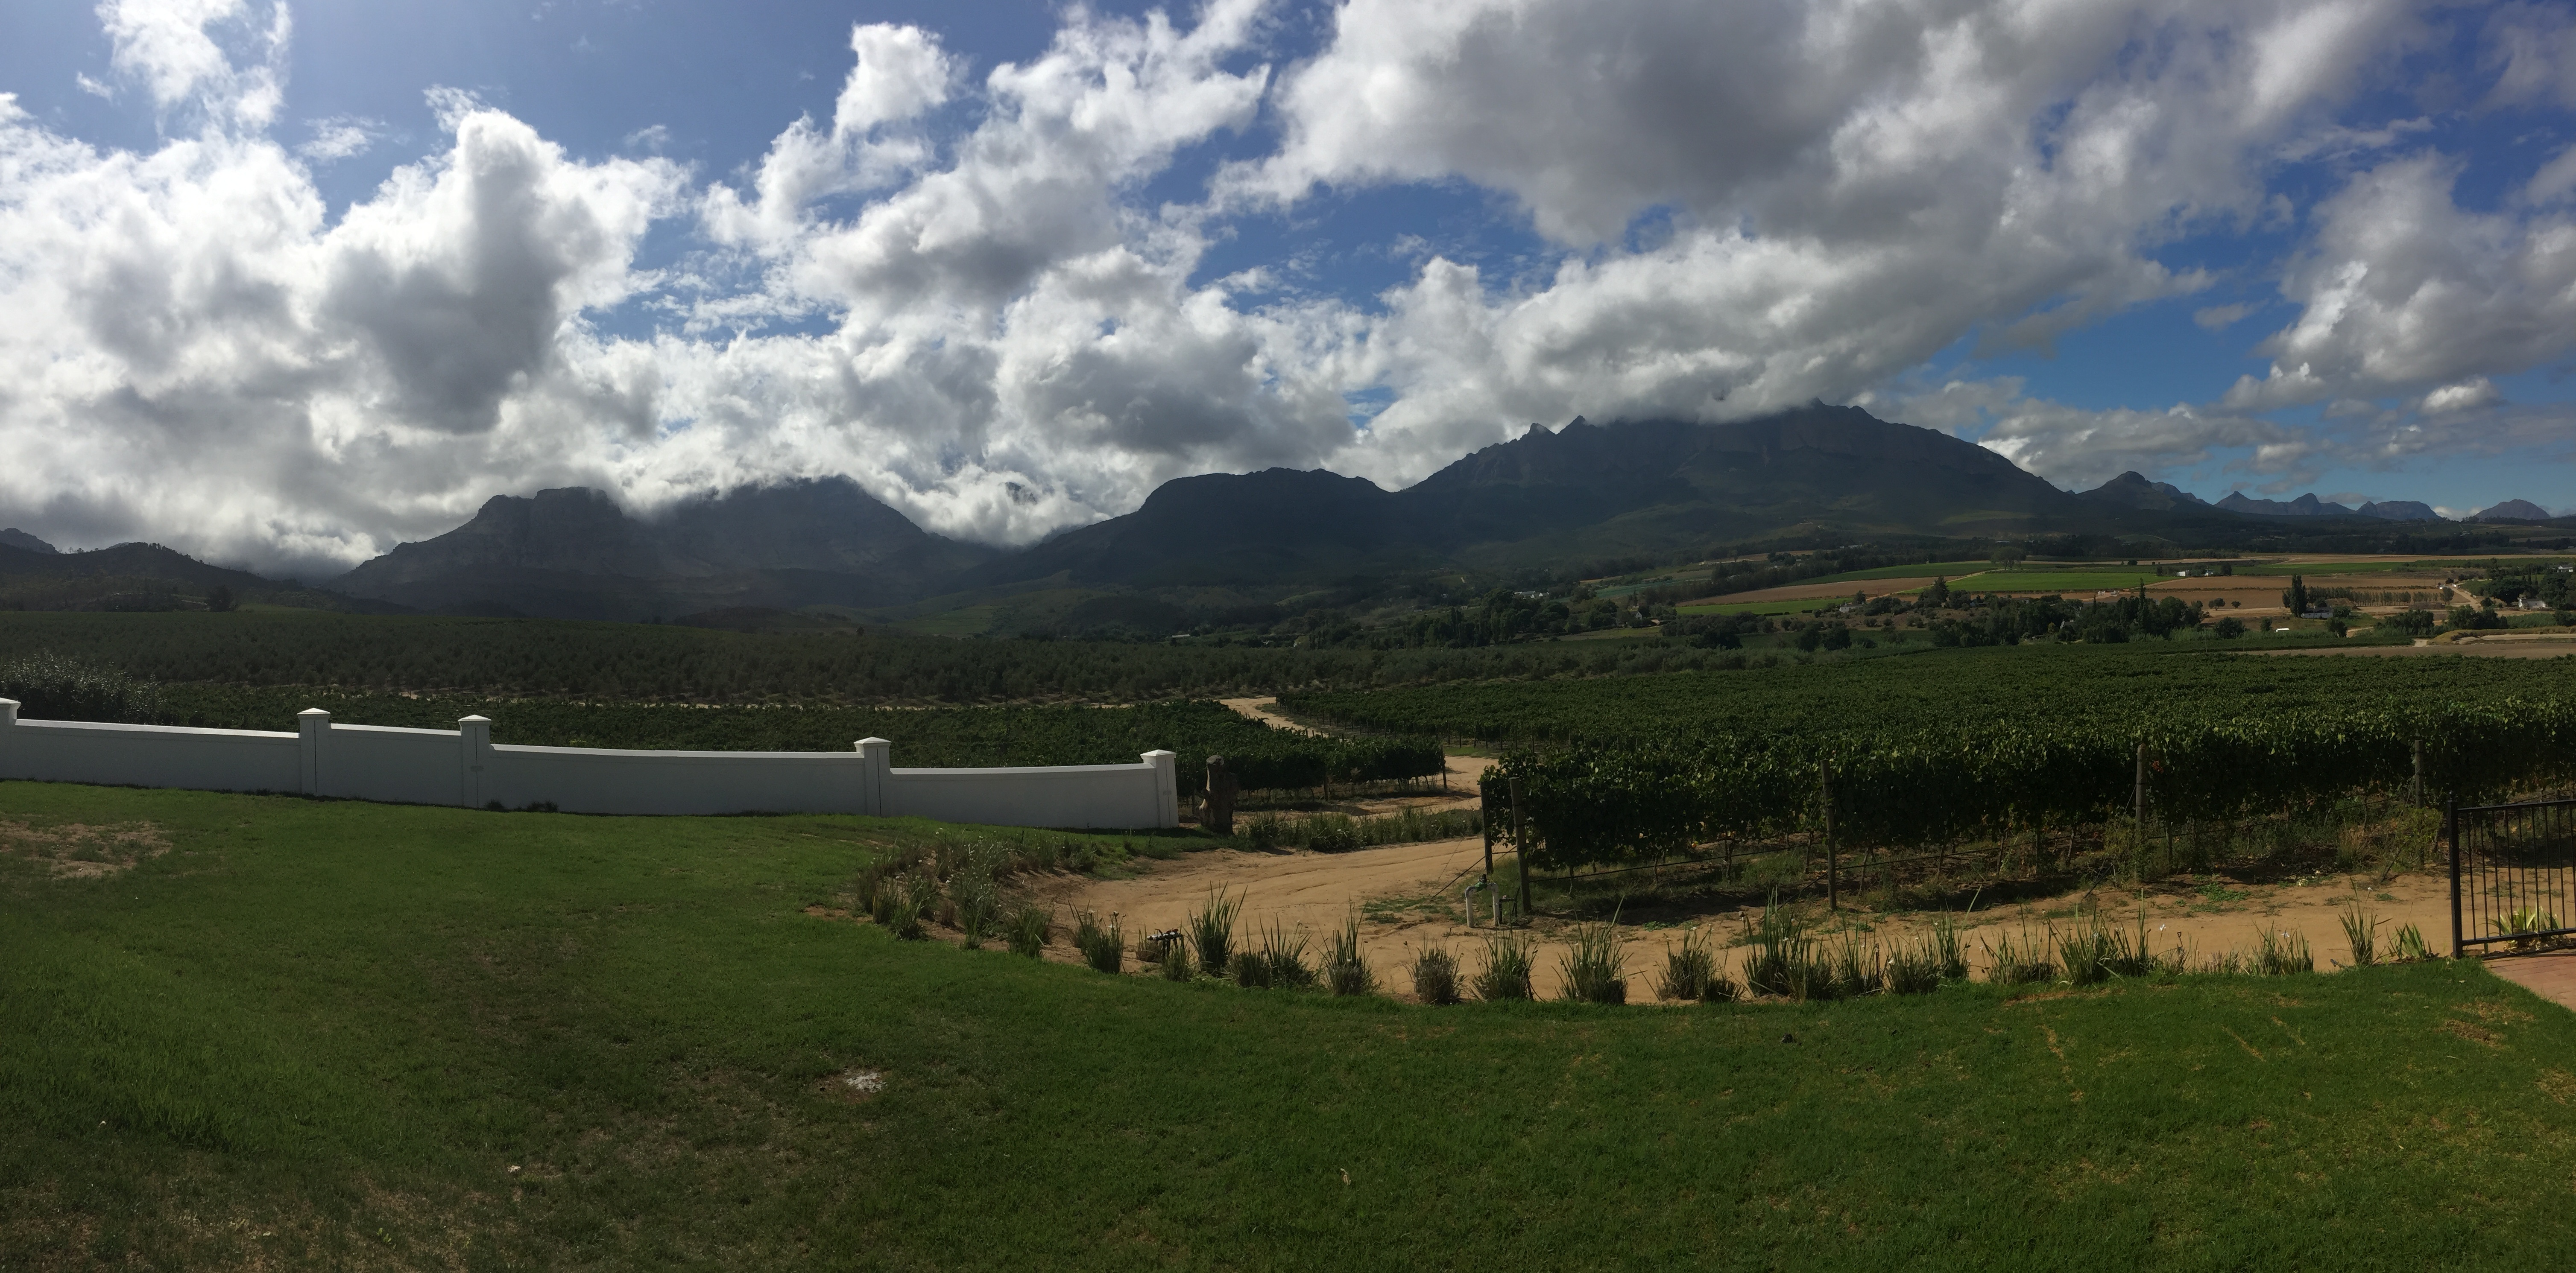
landscape, grass, horizon, mountain, cloud, sky, field, farm, meadow, hill, lake, valley, mountain range, panorama, reservoir, highland, plateau, loch, rural area, aerial photography, mountainous landforms